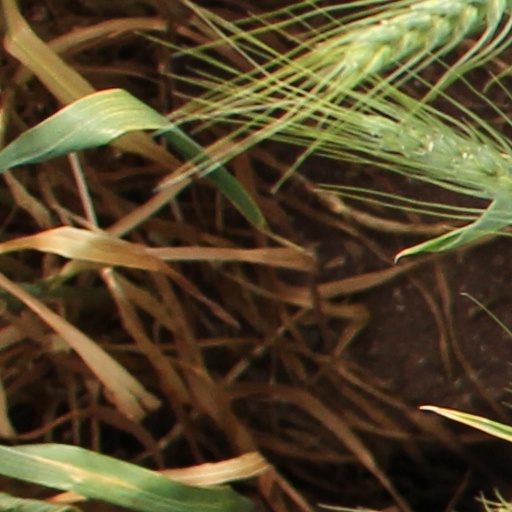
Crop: wheat